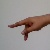
The image shows a hand gesture representing the letter 'P' in Indian Sign Language.